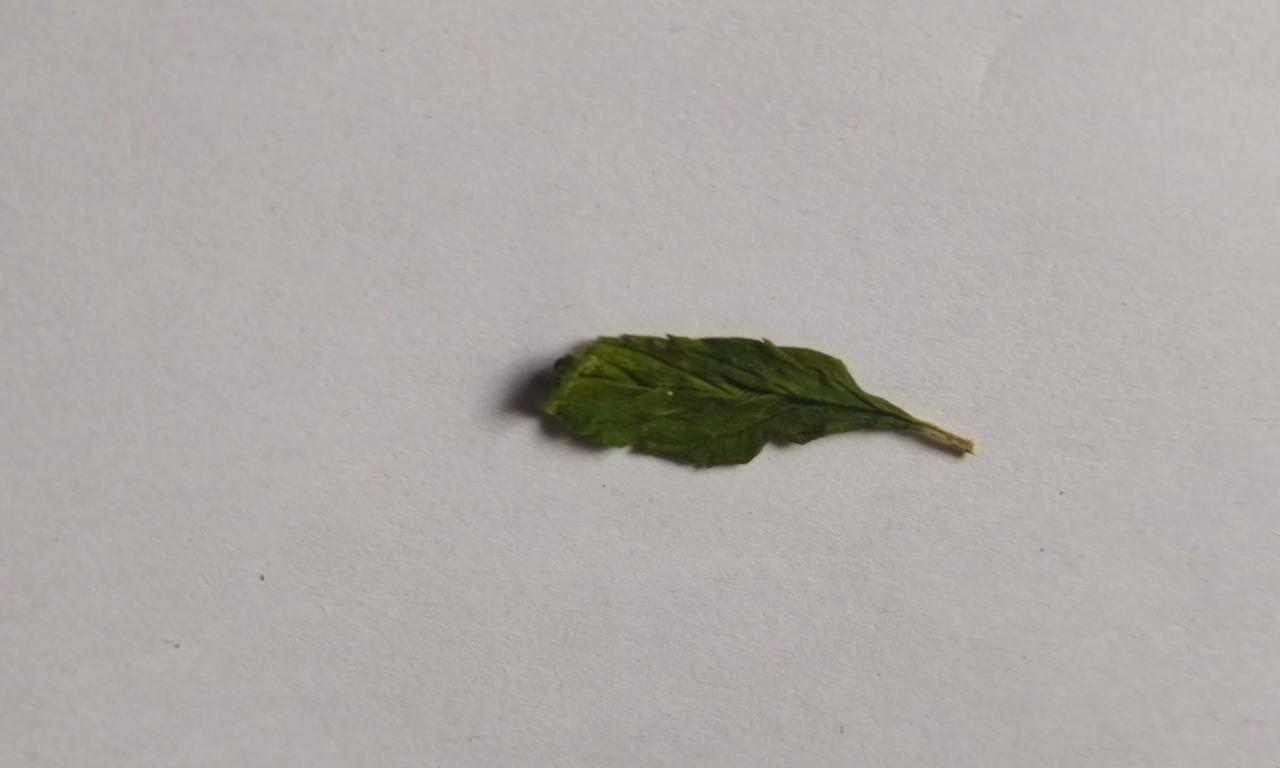
Label: Dried